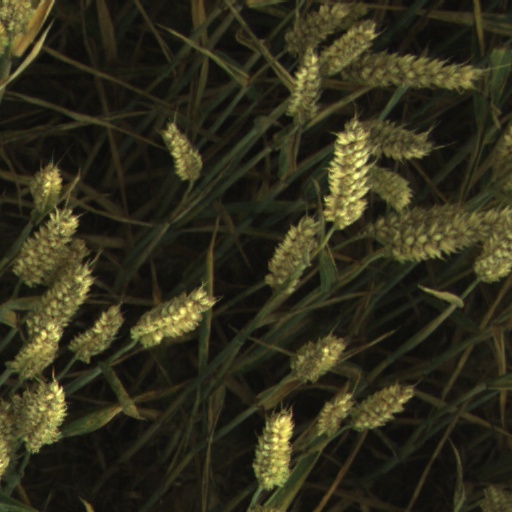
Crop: wheat